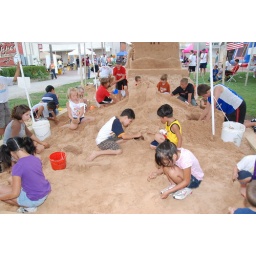
children plays in the sand box